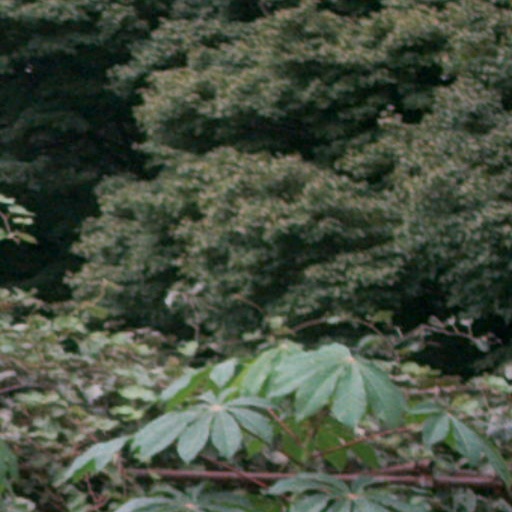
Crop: cassava